Lloyd Corrigan

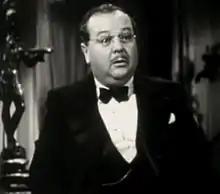
Corrigan in "The Chase" (1946)

Lloyd Corrigan (October 16, 1900 – November 5, 1969) was an American film and television actor, producer, screenwriter, and director who began working in films in the 1920s. The son of actress Lillian Elliott, Corrigan directed films, usually mysteries such as "Daughter of the Dragon" starring Anna May Wong (one of a trilogy of Fu Manchu movies for which he has writing credits), before dedicating himself more to acting in 1938. His short "La Cucaracha" won an Academy Award in 1935.